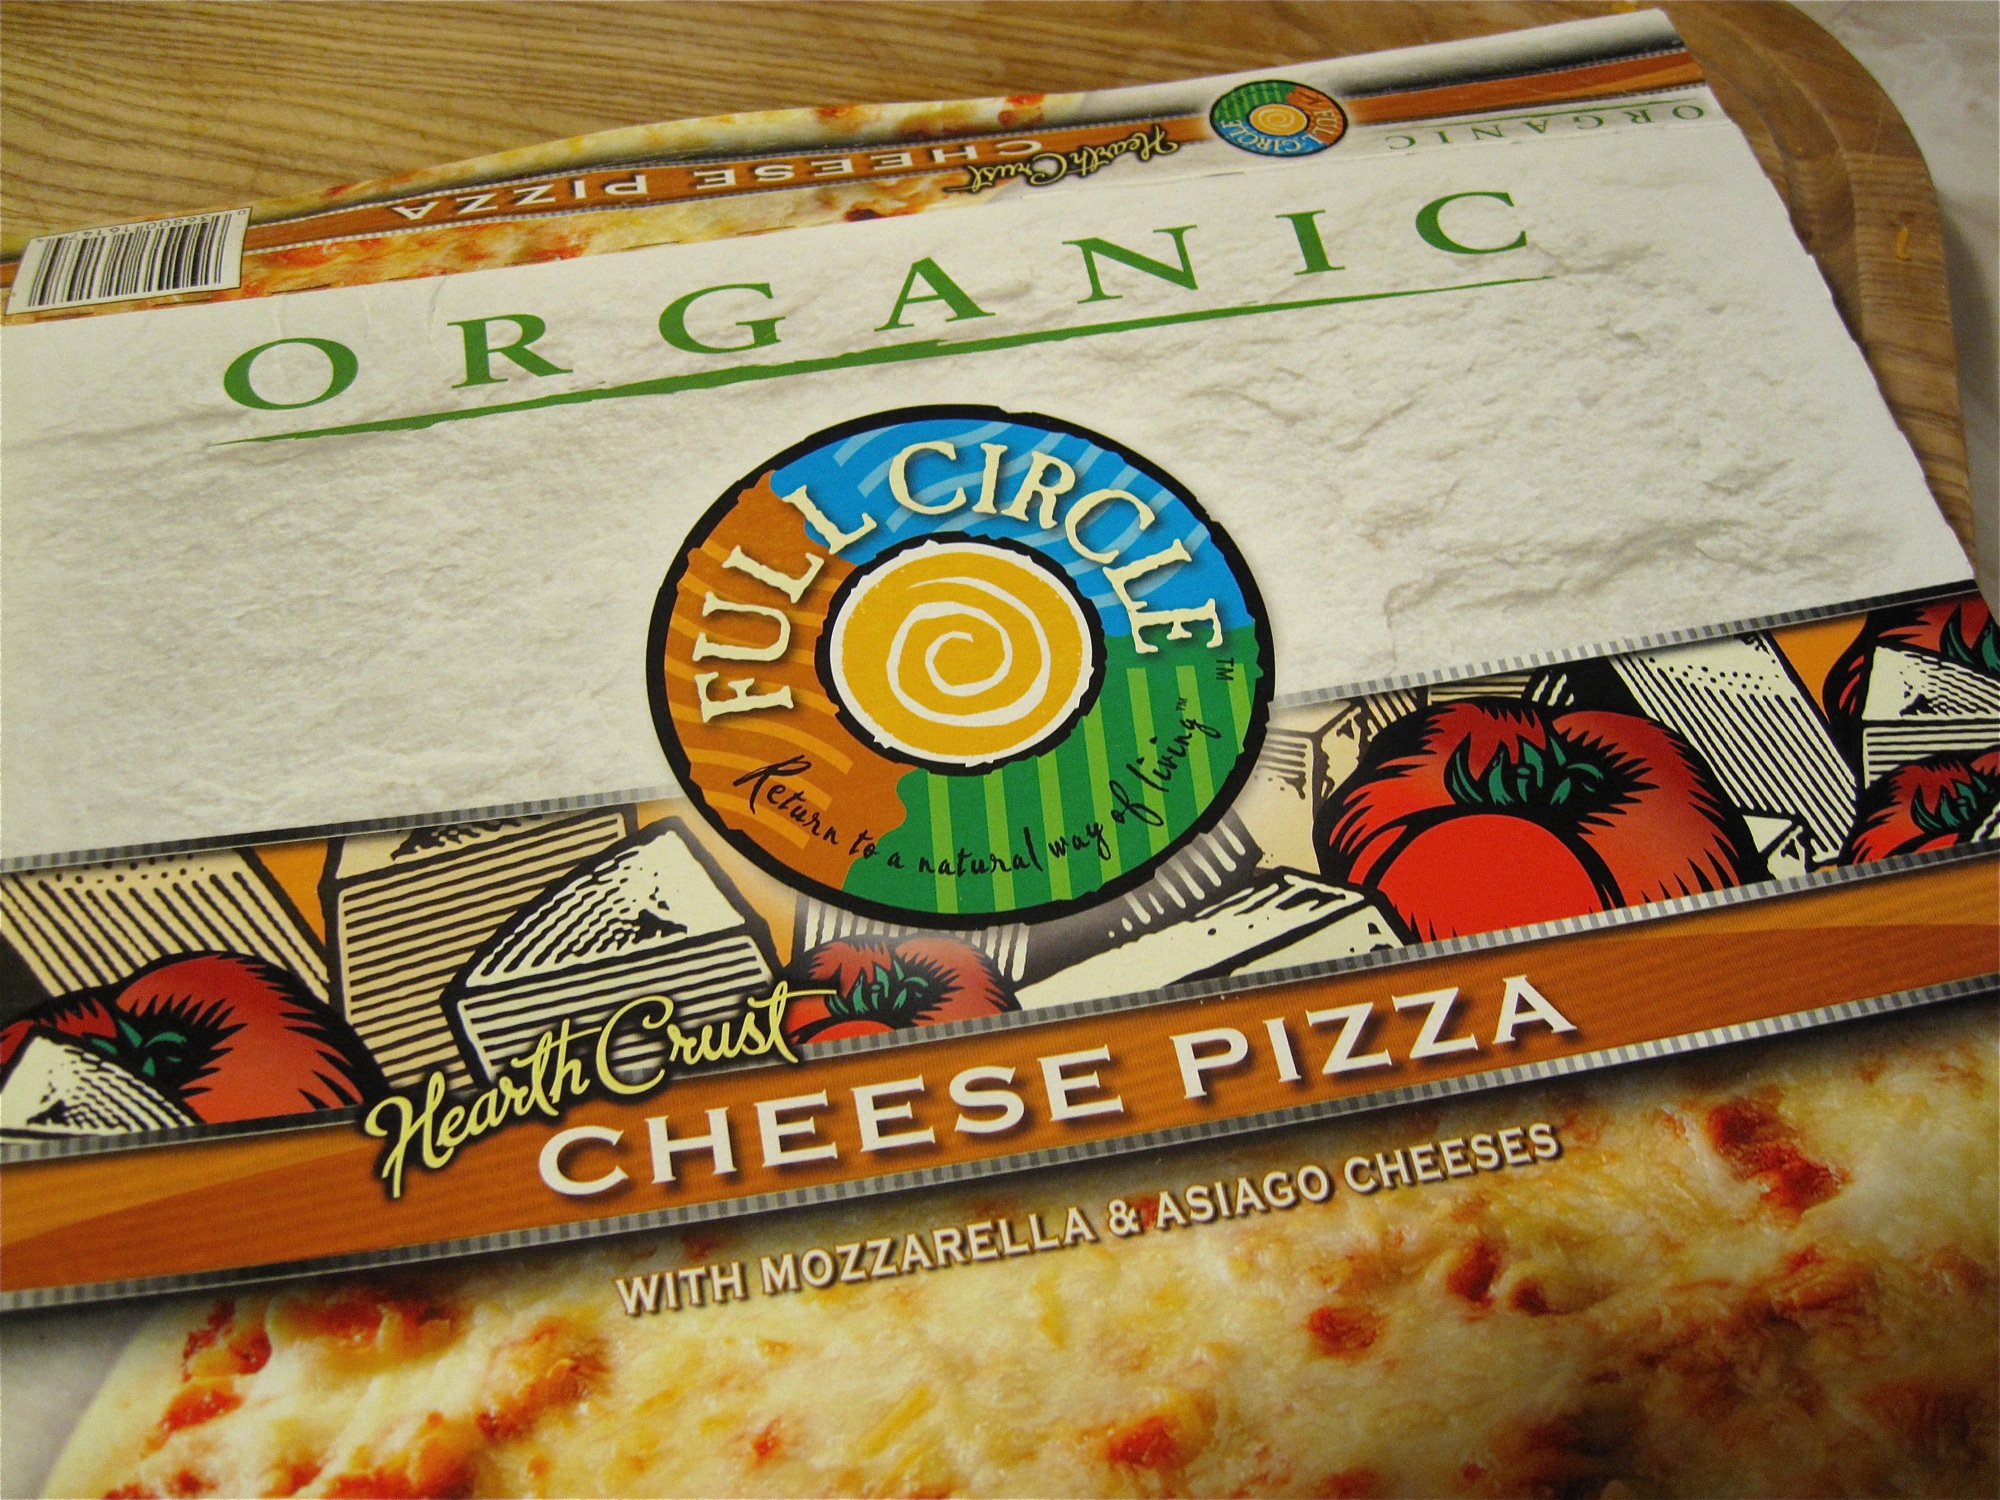
advertising, food, art, games